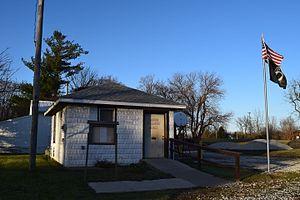
Kappa est un village situé au sud-est du comté de Woodford, dans l'Illinois, aux États-Unis. Il est incorporé le 9 septembre 1884.